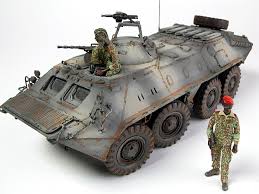
Label: BTR